Mont-Louis Solar Furnace

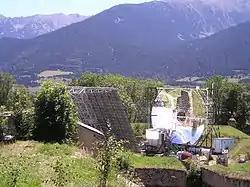
Solar furnace of Mont-Louis

The Mont-Louis Solar Furnace is an experimental solar furnace - a solar thermal energy facility that was built in 1949. It was the first facility of its kind in the world, and was a precursor of the Odeillo Solar Furnace. It provides a thermal power of 50 kW.